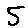
Label: 5